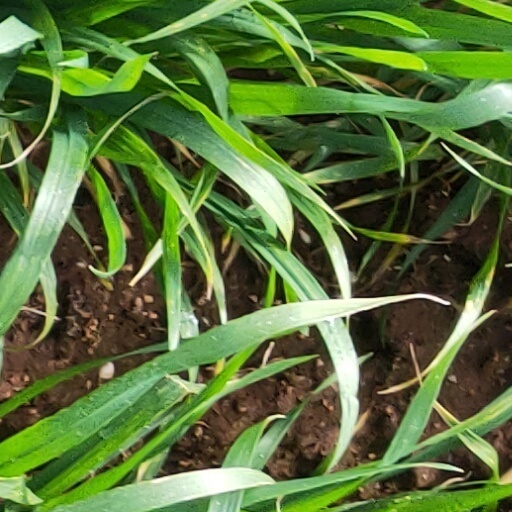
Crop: wheat